Vidin

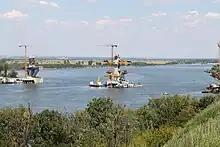
Danube Bridge II at Vidin

Vidin maintains two well-preserved medieval fortresses, Baba Vida and Kaleto, as well as many old Orthodox churches such as St Pantaleimon, St Petka (both 17th century), and St Dimitar (Demetrius of Thessaloniki) (19th century), the Vidin Synagogue (1894), the Osman Pazvantoğlu Mosque and library, the late 18th-century Turkish ruler of north-western Bulgaria, the Krastata Kazarma of 1798, and a number of old Renaissance buildings. Also remarkable is the theatre building which was the first Bulgarian theatre in "European model" and was built in 1891. The Vidin Synagogue built in 1894 was in 2021 a shell of its former self; plans are made to turn it into an interfaith cultural center; the Jews of Vidin number about a dozen.